Qalawun complex

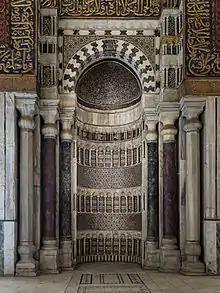

The mausoleum houses the bodies of Sultan Qalawun and his son, al-Nasir Mohammed. The mausoleum consists of a great rectangle that includes four piers and four columns, arranged so as to form an octagon on which rests a high drum surmounted by a dome. The axis of the mausoleum corresponds with the wide bay nearest the entrance which frames one window only and the lower part corresponds with the back of the mihrab. The columns have Corinthian capitals and above them runs a continuous ogee molding. A meter above the columns is a band of inscriptions dating when EmĪr Gamāl ad-Dīn Aqqūsh was named director of the Hospital. Each pier on the southwestern side of the mausoleum is decorated to match the pier opposite of itself. Above the columns capitals runs a frieze, divided into two bands. The lower band is decorated with vine scrolls, composed of large pentagonal leaves. The upper band consists of a Naskhi inscription in large raised letters made of stucco. The mihrab of the mausoleum is often considered as the most lavish of its kind. This is in contrast to the mihrab of the madrasa, which is less grand in size and general aesthetics. The mihrab's horseshoe profile is flanked by the three columns made of marble.